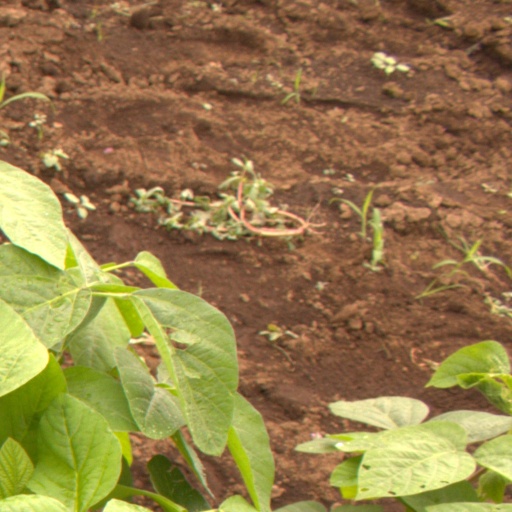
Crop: soybean